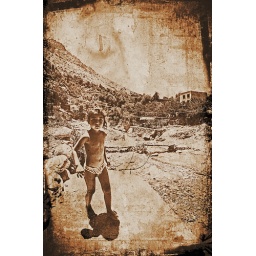
Well lost from my trip from Morocco in july.A young girl going to play in the cool river at the Atlas mountains.